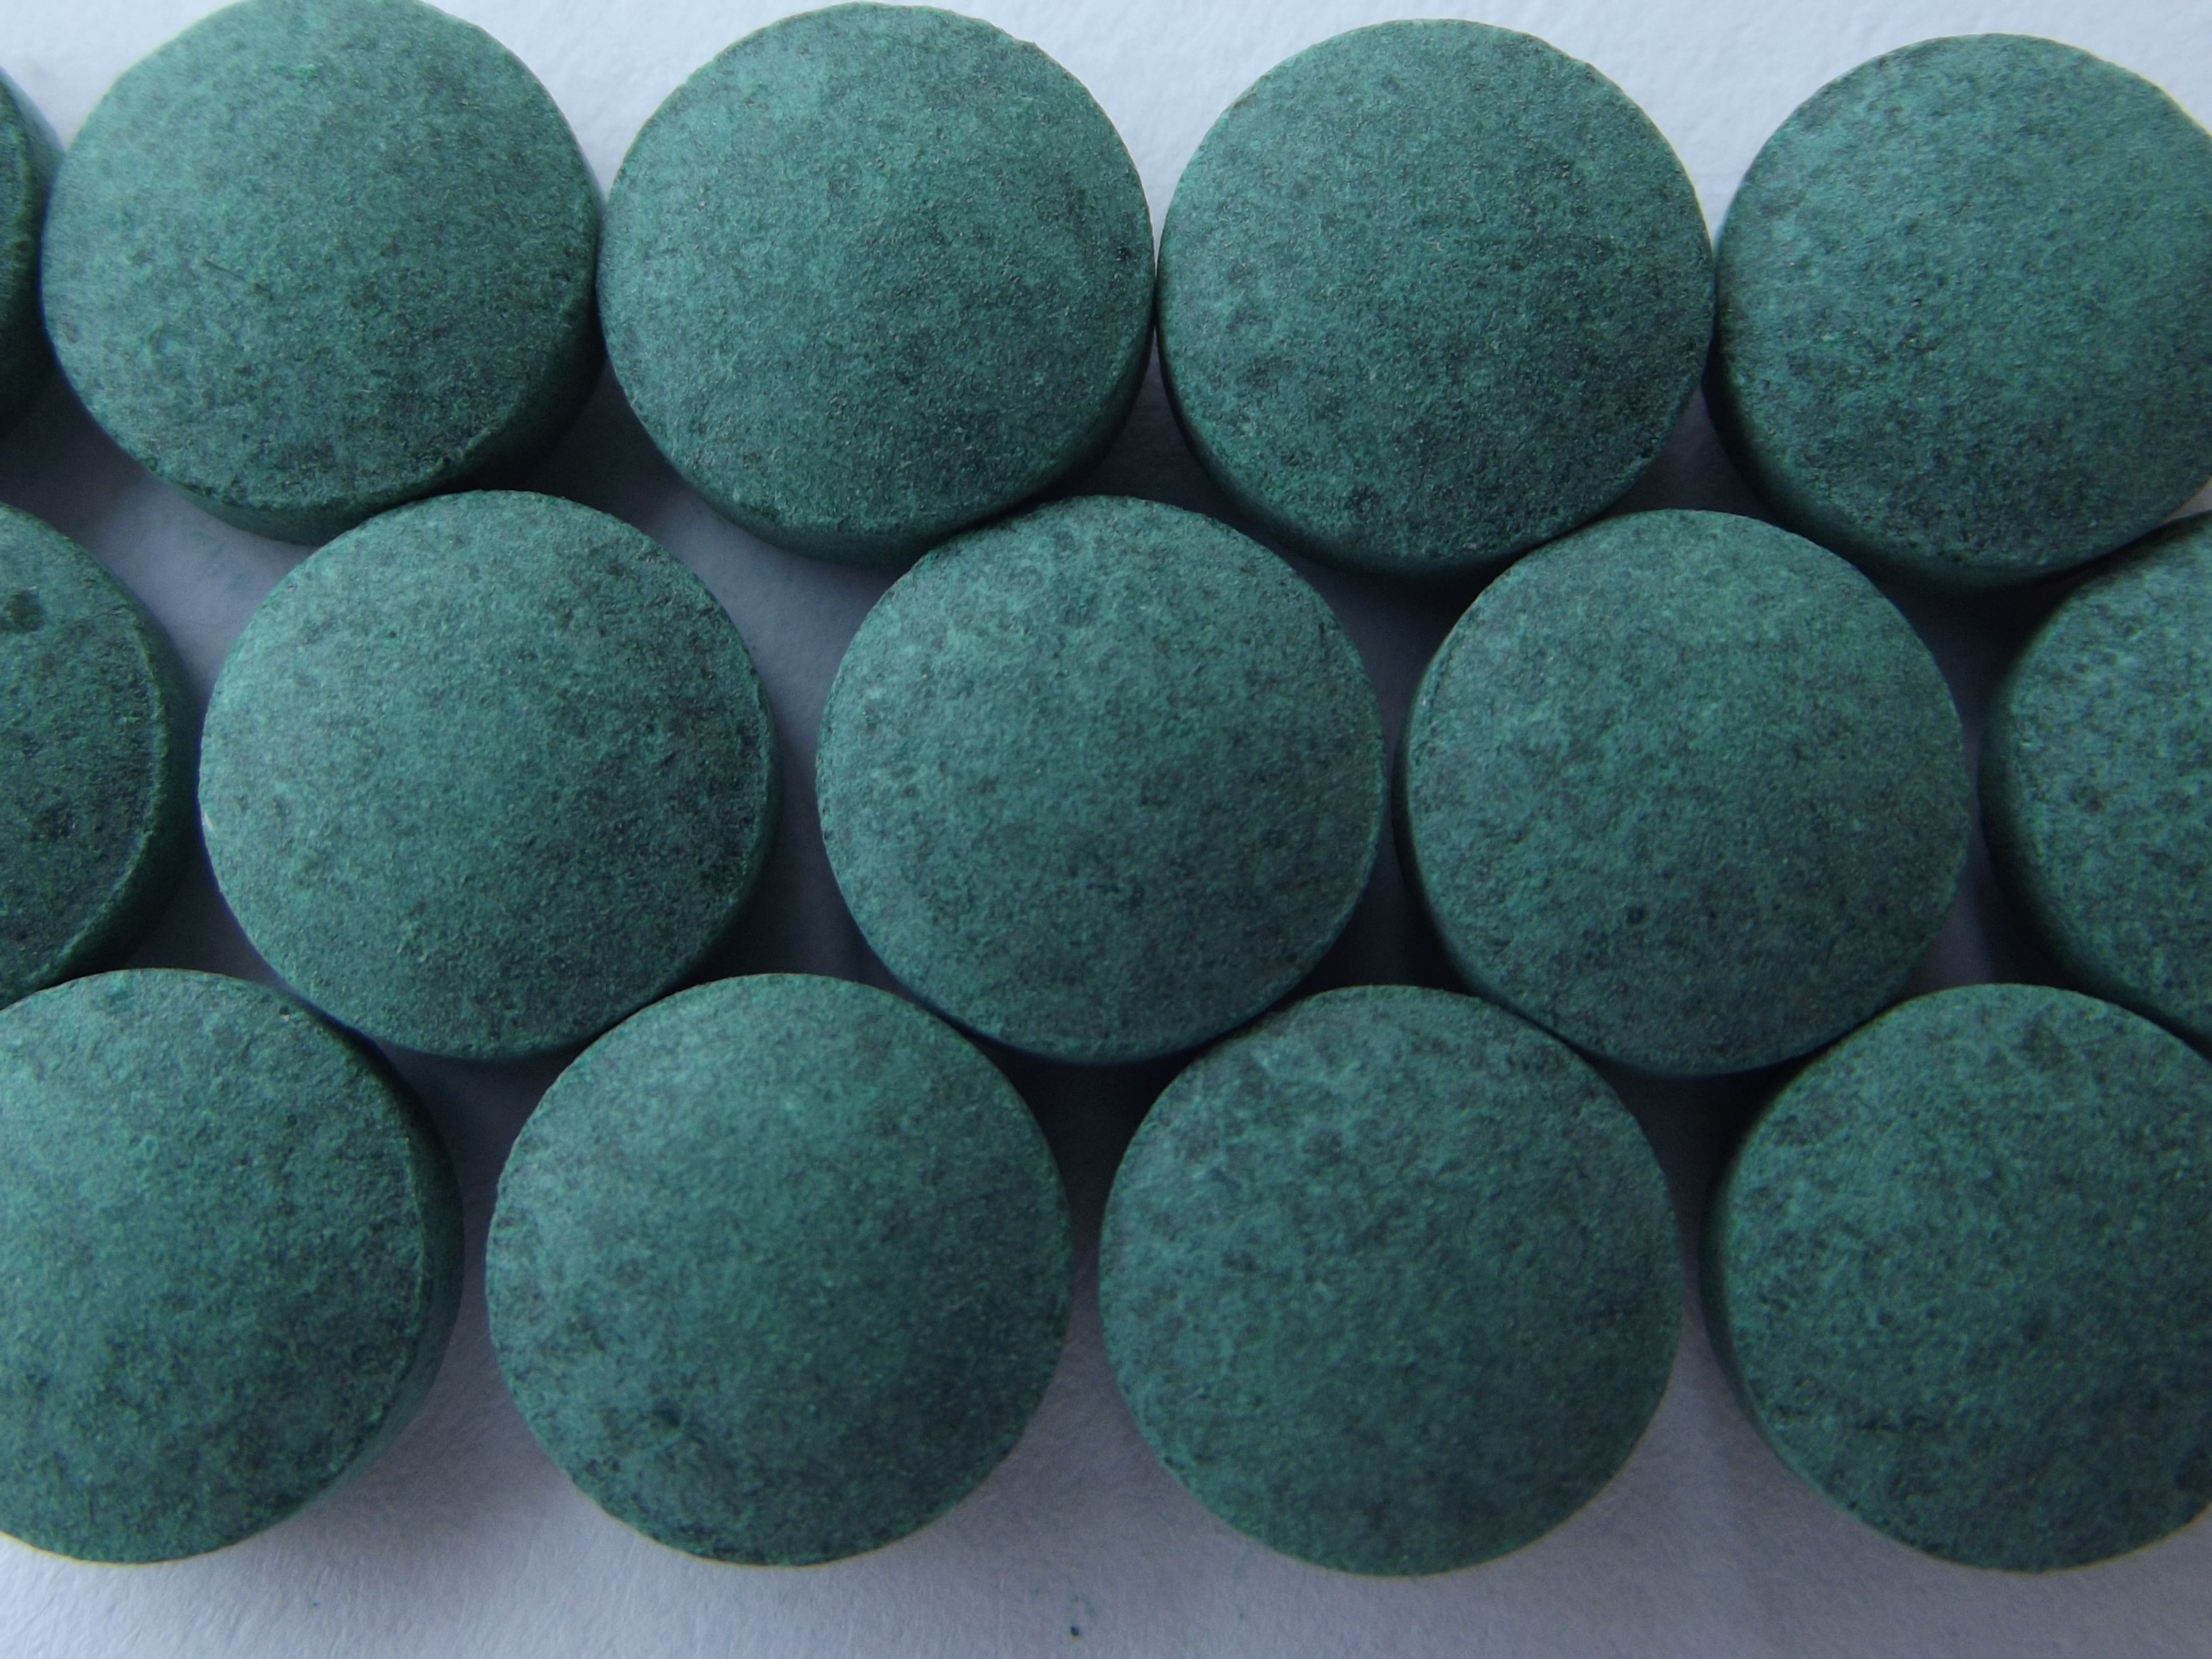
rock, green, pebble, medicine, material, circle, alternative, sphere, pills, addiction, medical, drugs, pill